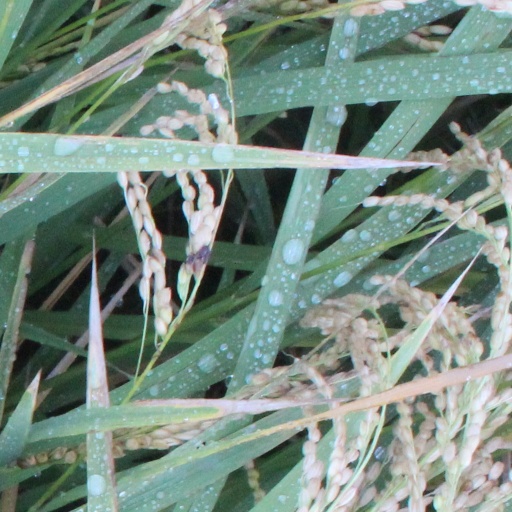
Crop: rice